Cape Flats

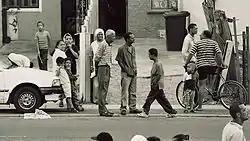
Street scene in Bonteheuwel township

The Cape Flats has undergone dramatic change in the past half a century. In 1950 the area was practically uninhabited. There was a single, narrow road across the Flats from Cape Town to The Strand that ran between walls of alien rooikrans bushes and one could travel for miles without seeing any sign of habitation other than a few fences and a handful of farmhouses. Native antelope roamed at will between the dense thickets of wattles. The army used the area for military exercises and the few farmers who inhabited the Flats eked out a living by growing vegetables in pockets of relatively poor soil between the barren dunes. Modern amenities were unknown; telephones were unknown, drinking water was collected in tanks from roofs and at night the rooms were lit by oil lamps.